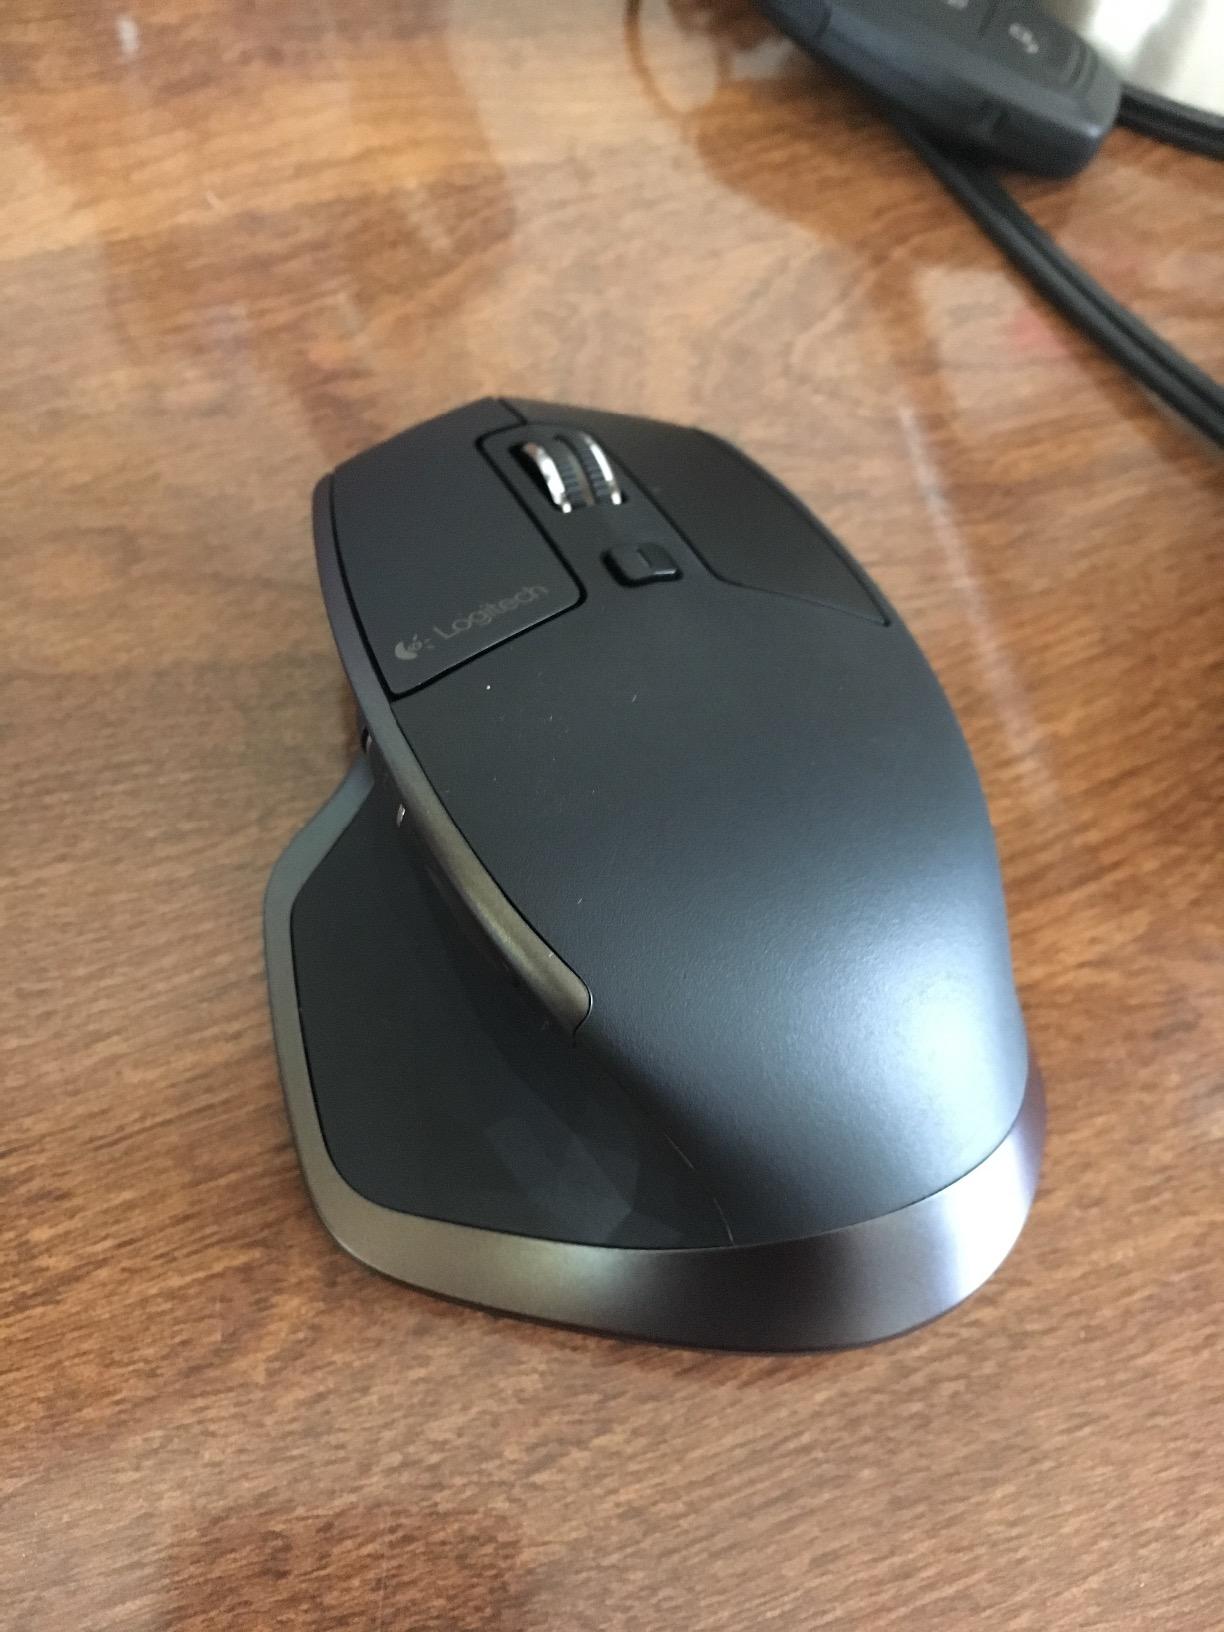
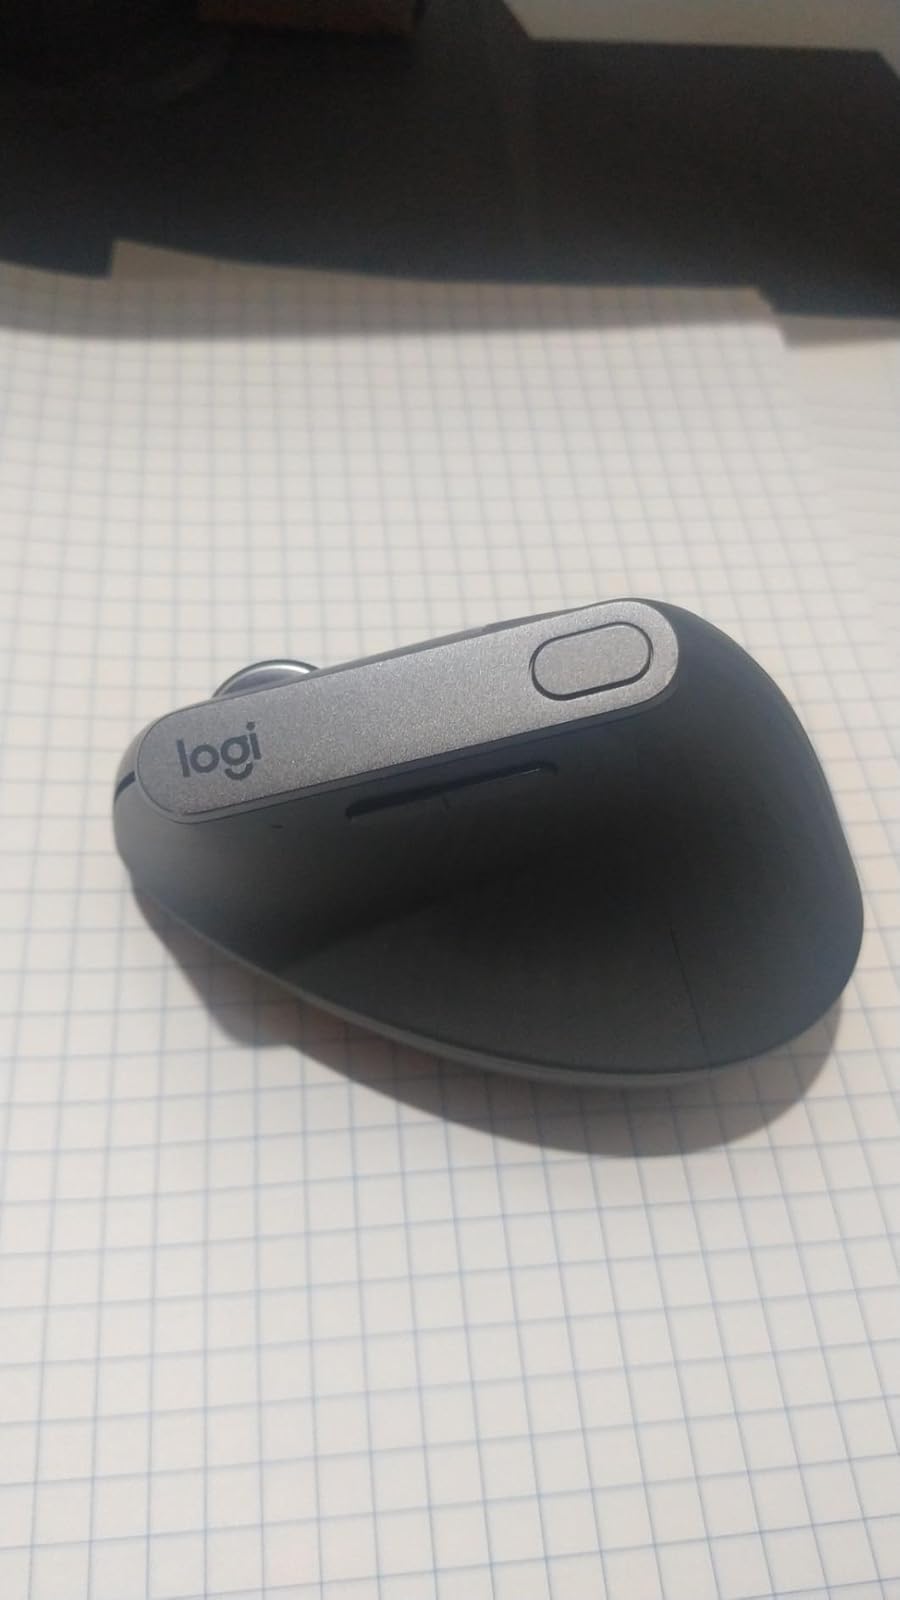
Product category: mouse
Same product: no